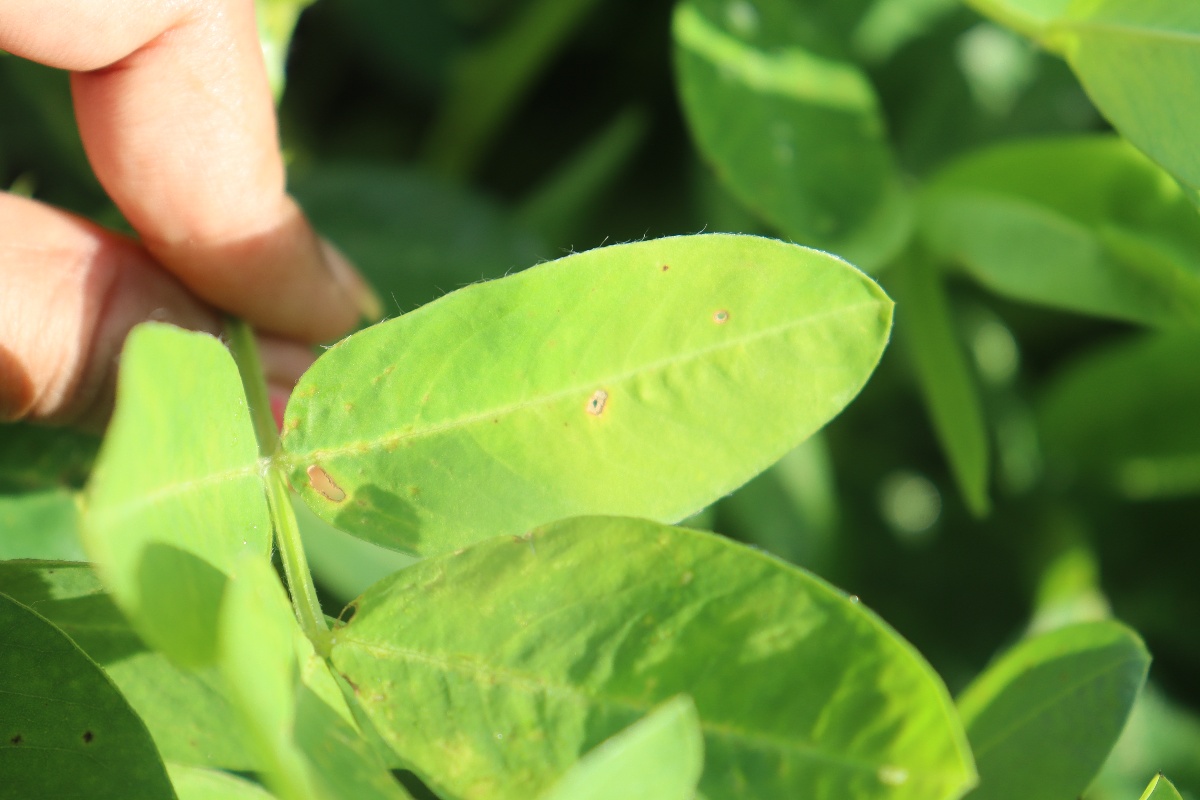
Label: early_leaf_spot